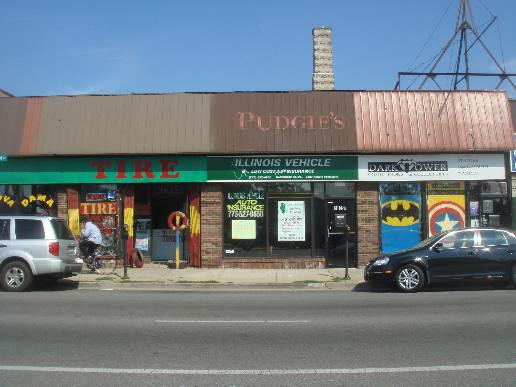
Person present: No